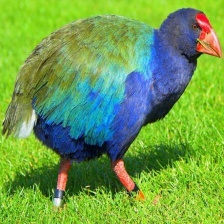
Species: TAKAHE
Scientific name: PORPHYRIO HOCHSTETTERI
ImageNet parent category: european_gallinule